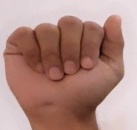
ASL sign: A